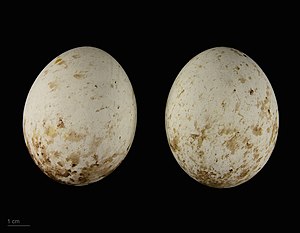
Fjeldvåge / Yngletid
Buteo lagopus
Fjeldvågen er en rovfugl, der ligner musvågen, men ikke yngler i Danmark, hvor den kun forekommer som træk- og vintergæst fra ynglepladserne i Norge og Sverige. Den er udbredt videre østover gennem det nordlige Rusland og Nordamerika. Fjeldvågen regnes som Norges almindeligste rovfugl.